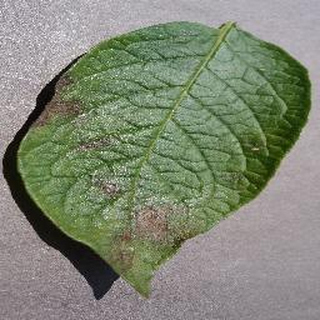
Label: potato_late_blight